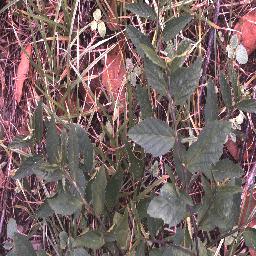
Label: negative